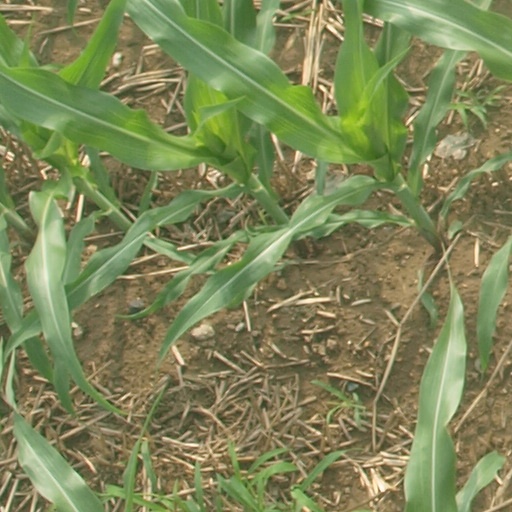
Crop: maize; corn